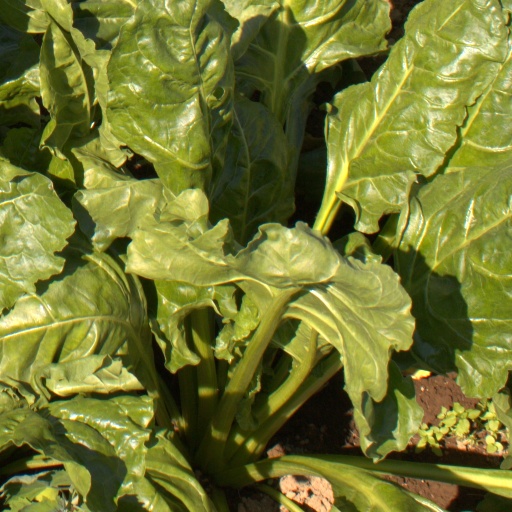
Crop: sugar beet